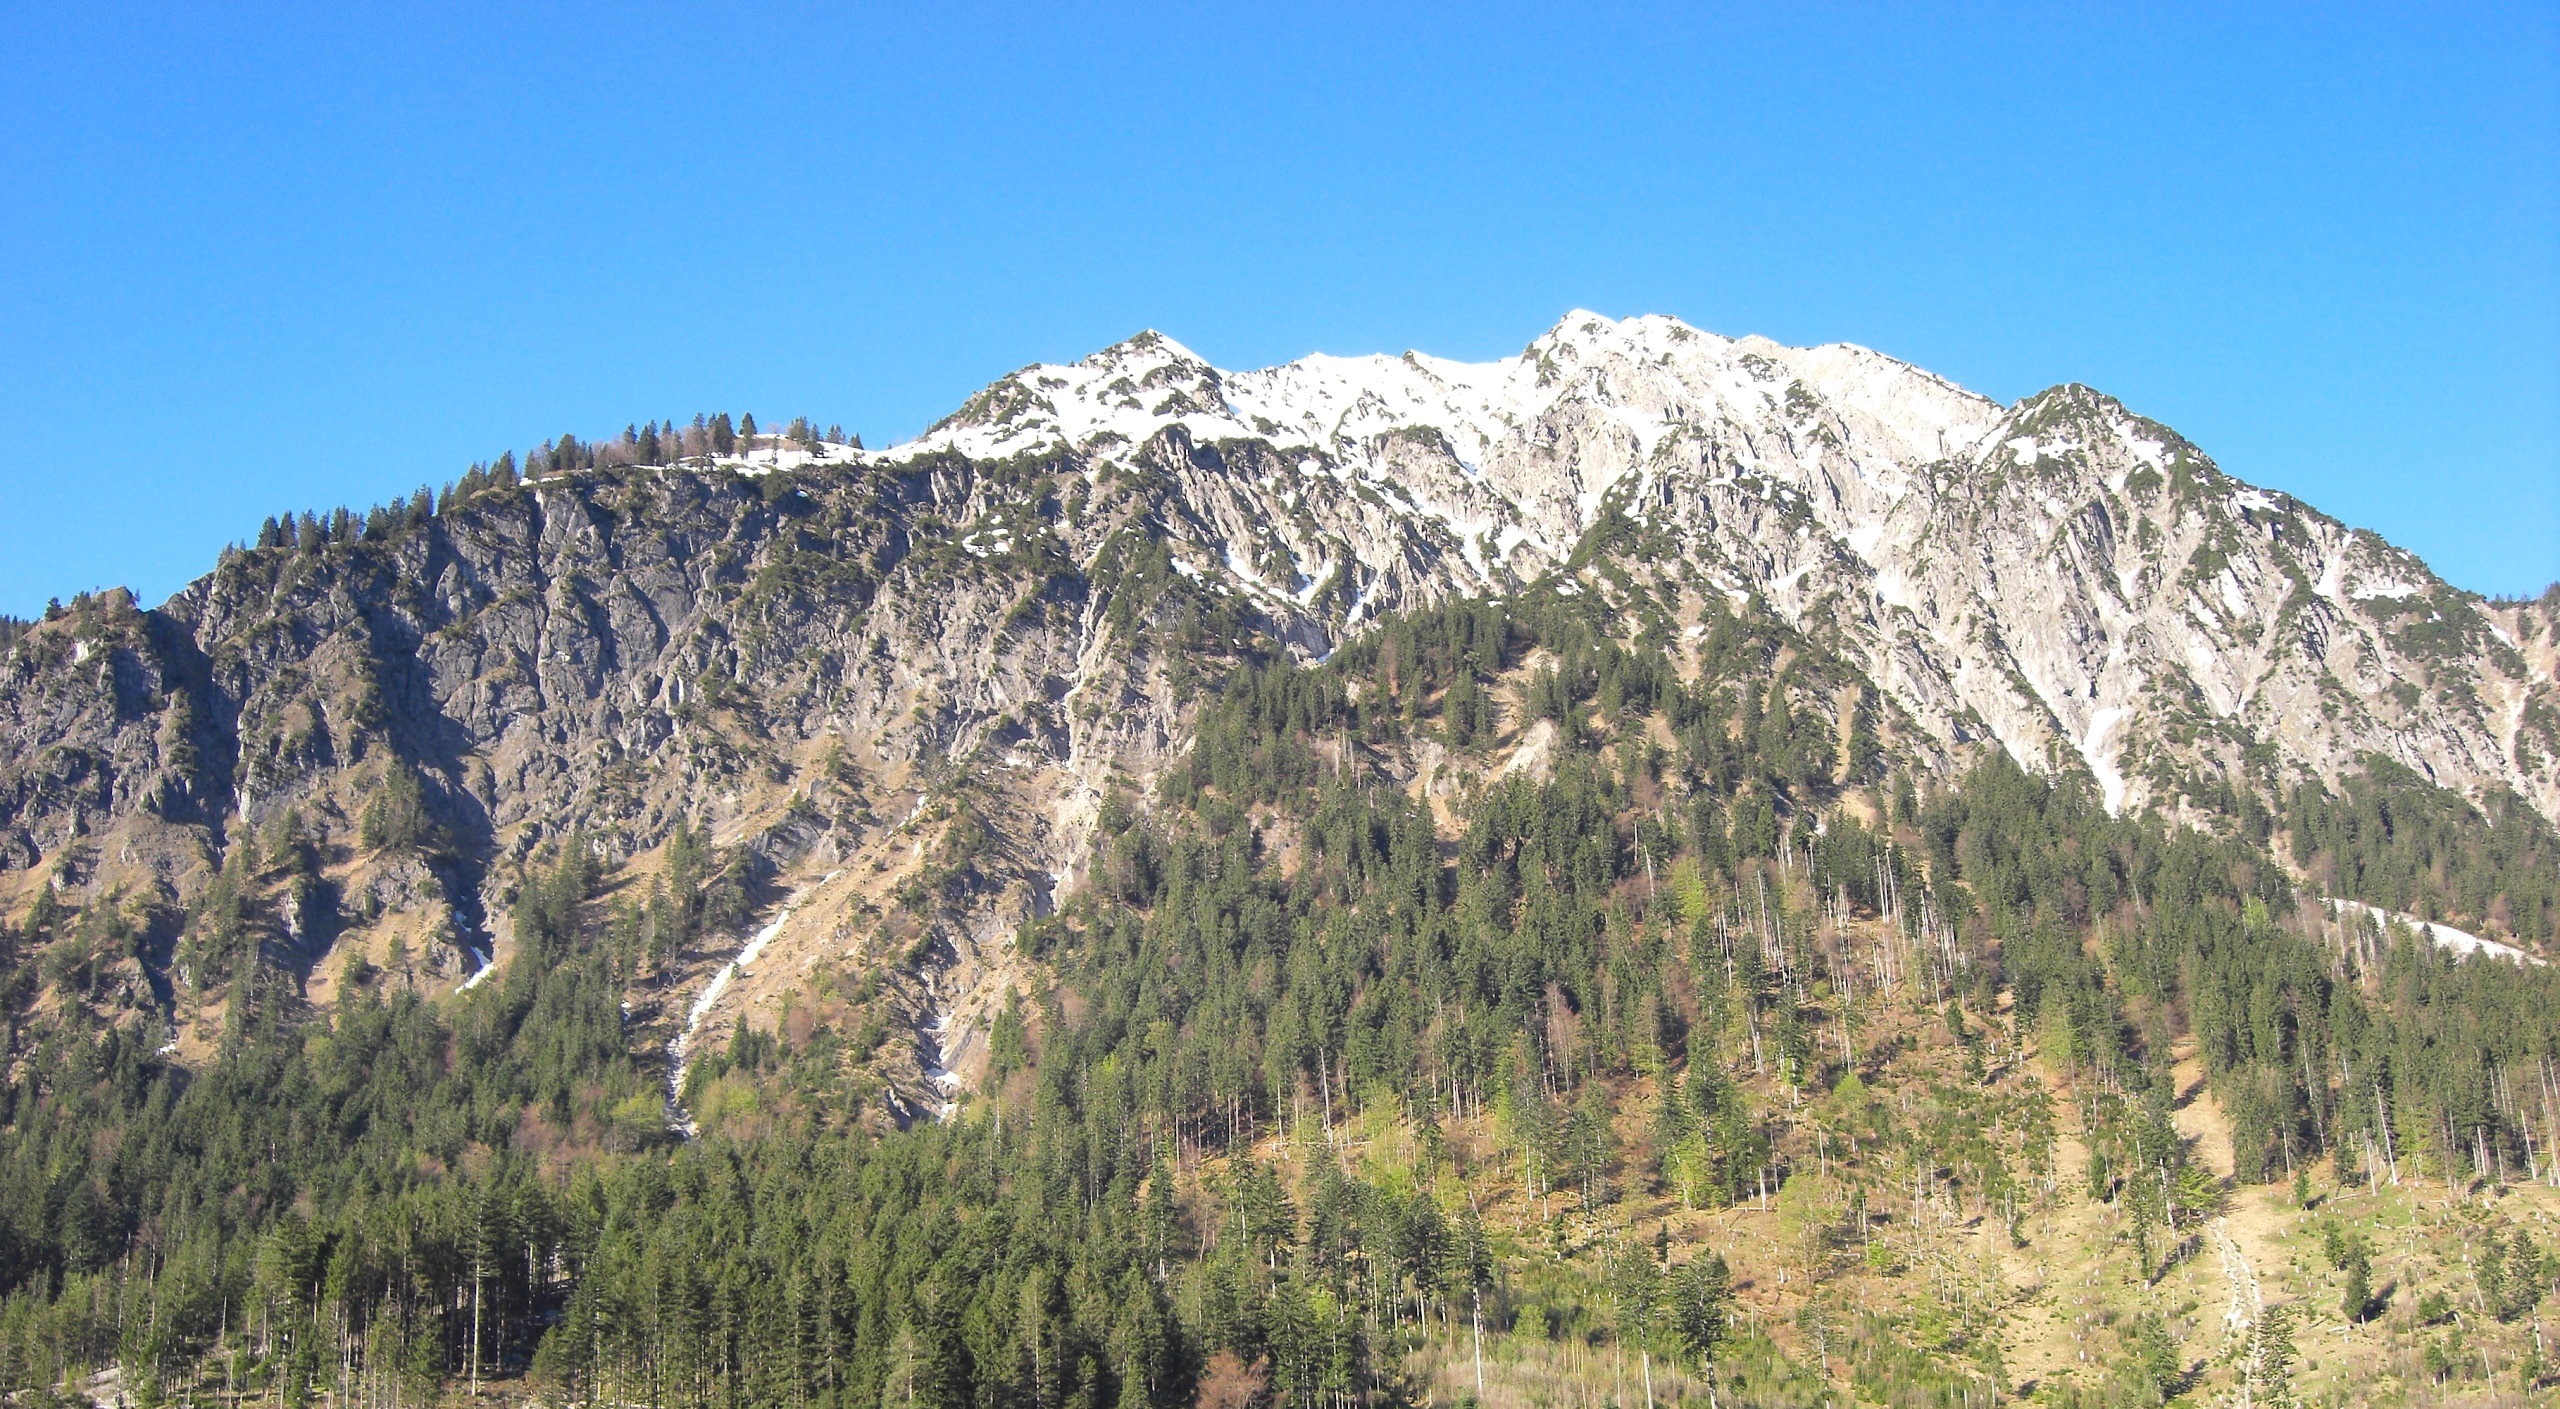
landscape, tree, nature, forest, wilderness, walking, mountain, sky, trail, meadow, adventure, mountain range, scenic, ridge, summit, trees, woods, outside, clouds, massif, mountains, alps, plateau, germany, fell, ecosystem, landform, mountain pass, geographical feature, mountainous landforms